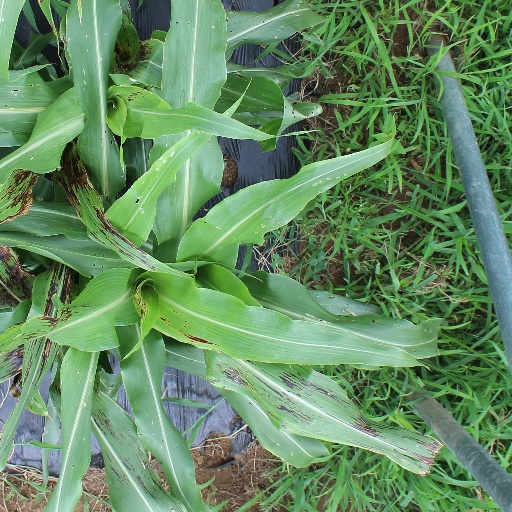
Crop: sorghum